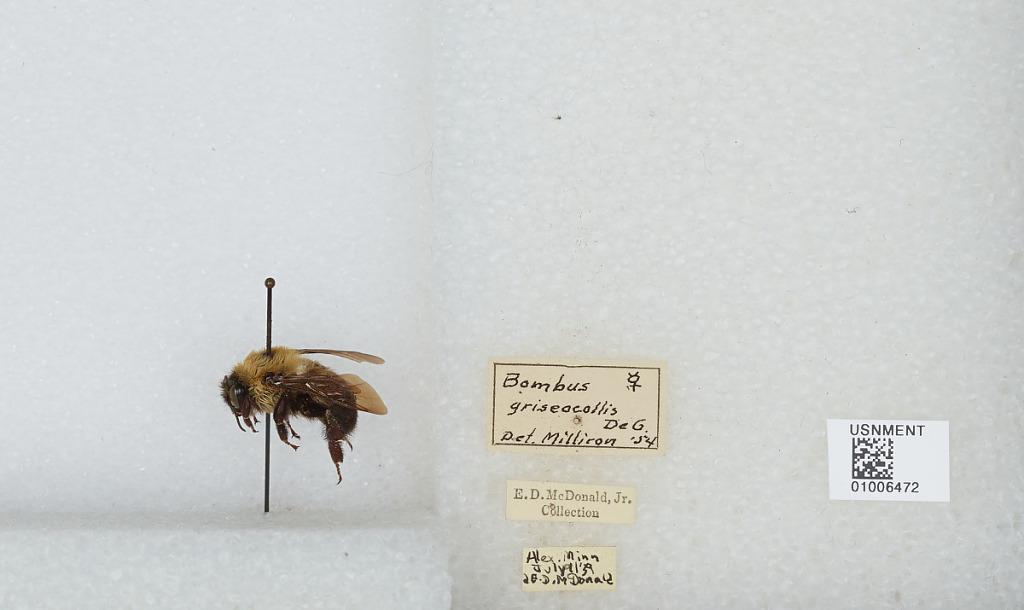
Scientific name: Bombus (Separatobombus) griseocollis (De Geer)
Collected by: E. McDonald
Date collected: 1939-7-11
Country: United States
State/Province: Minnesota
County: Douglas
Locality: Alexandria
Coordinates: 45.8853, -95.3772